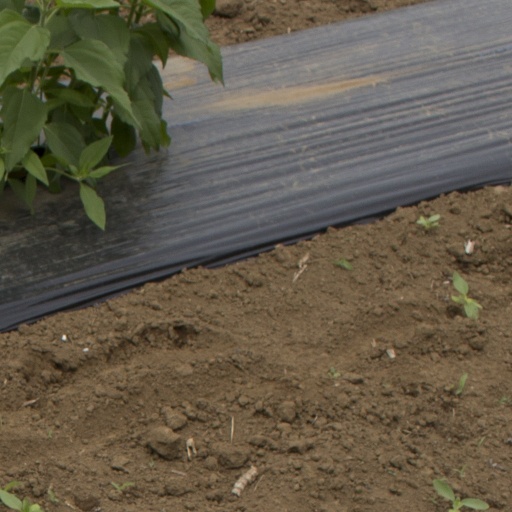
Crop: Jerusalem artichoke